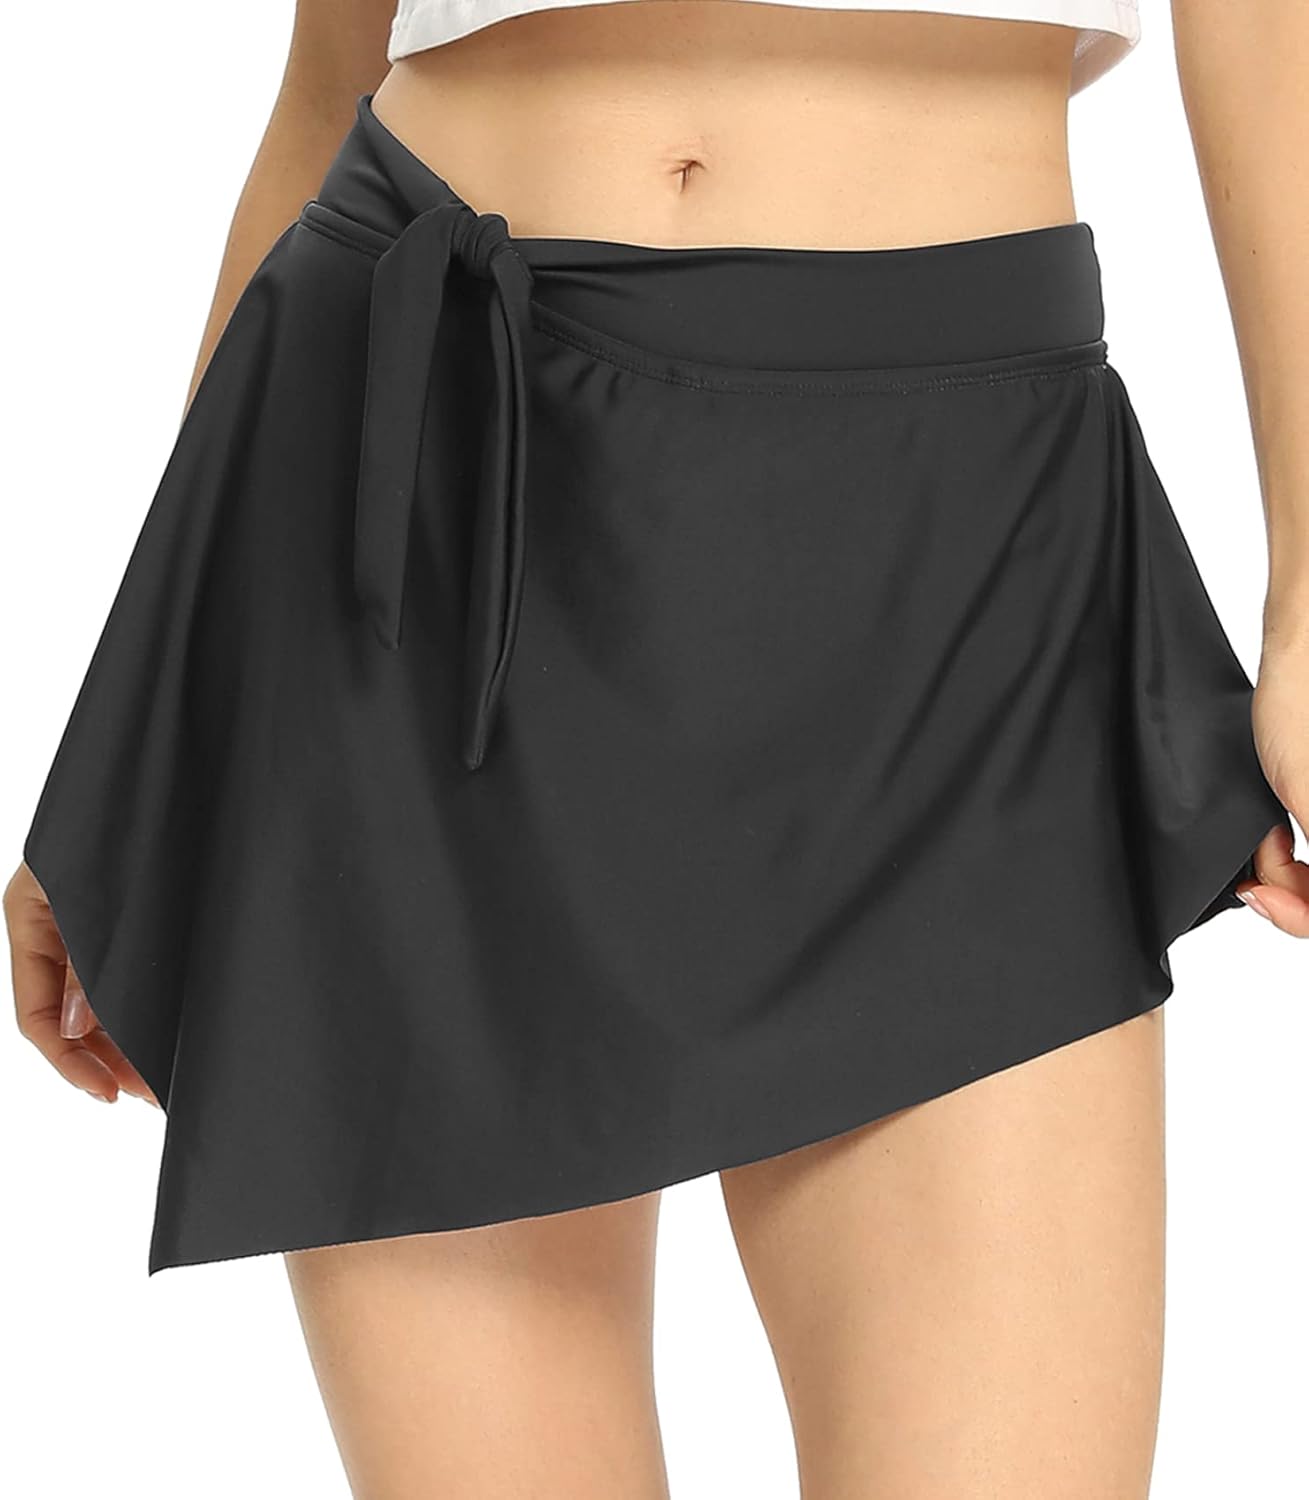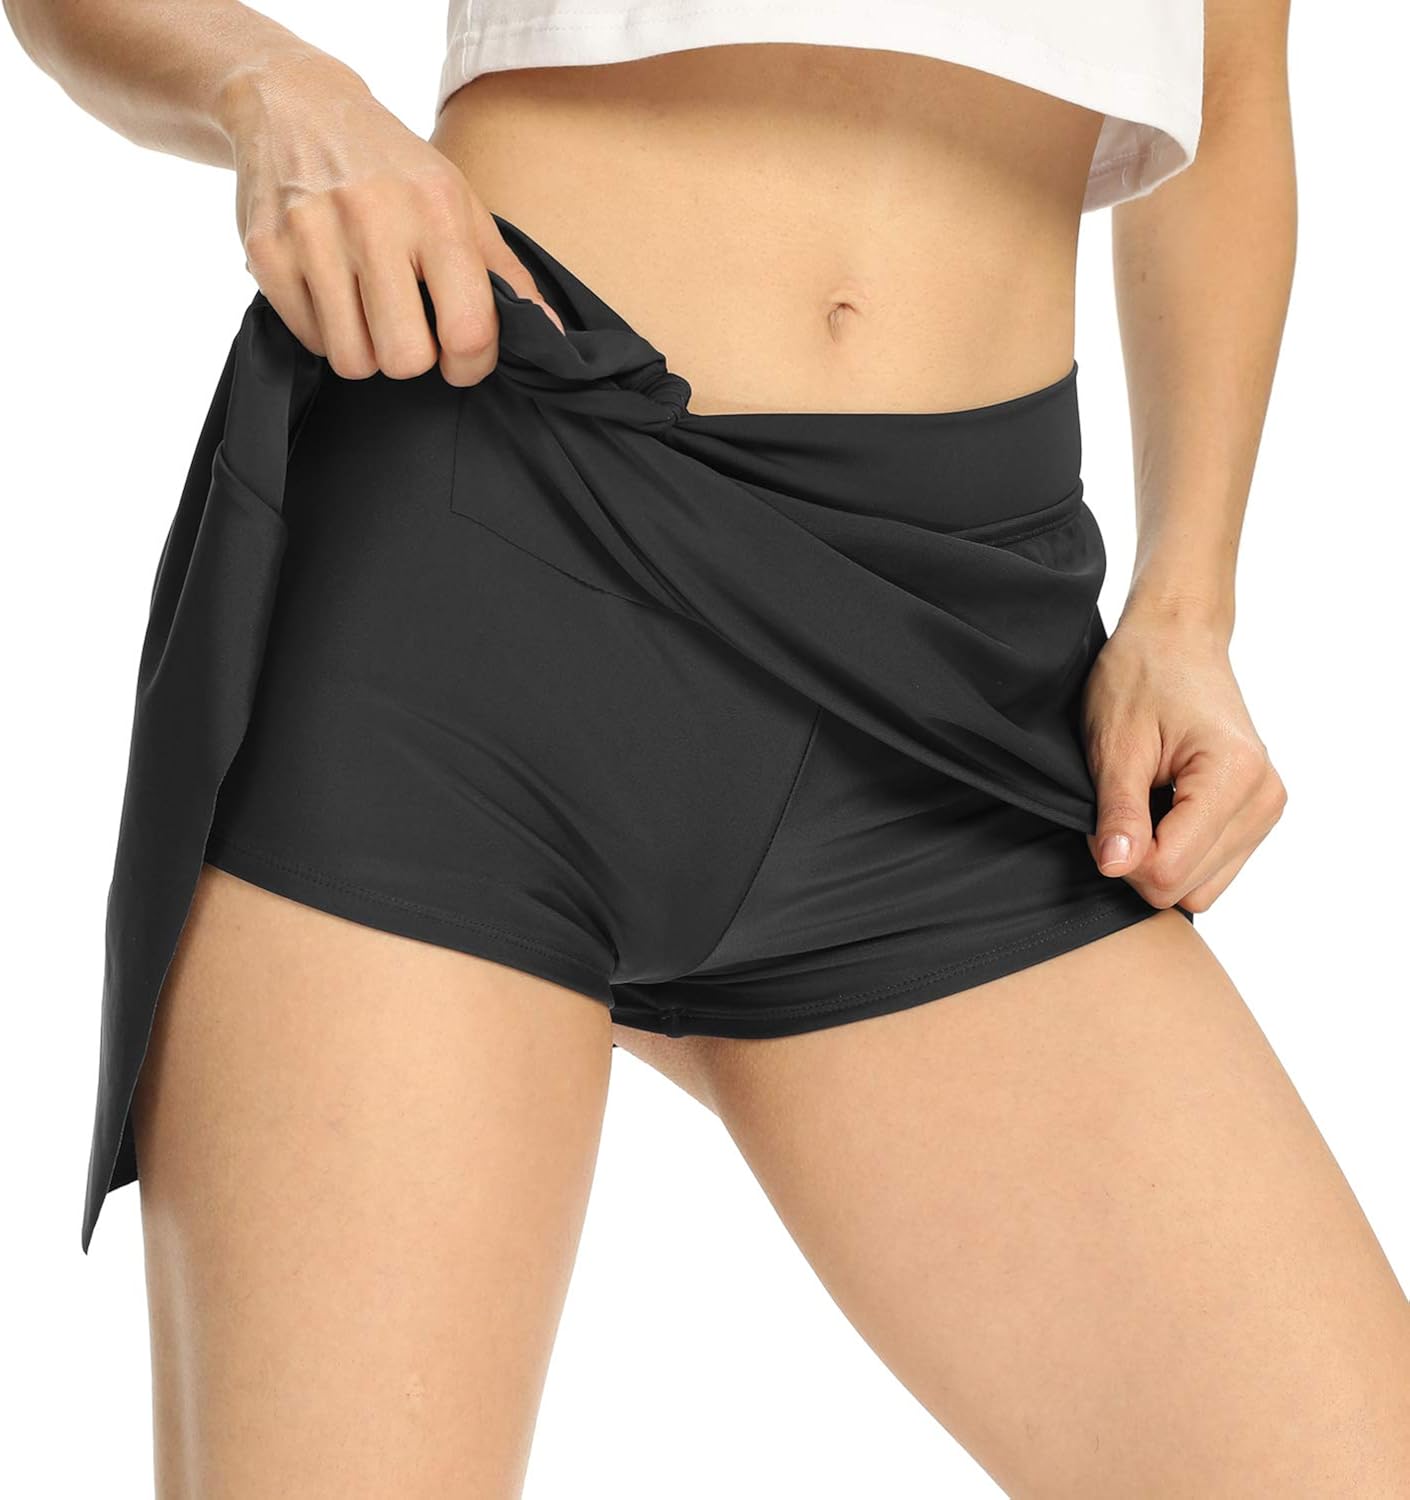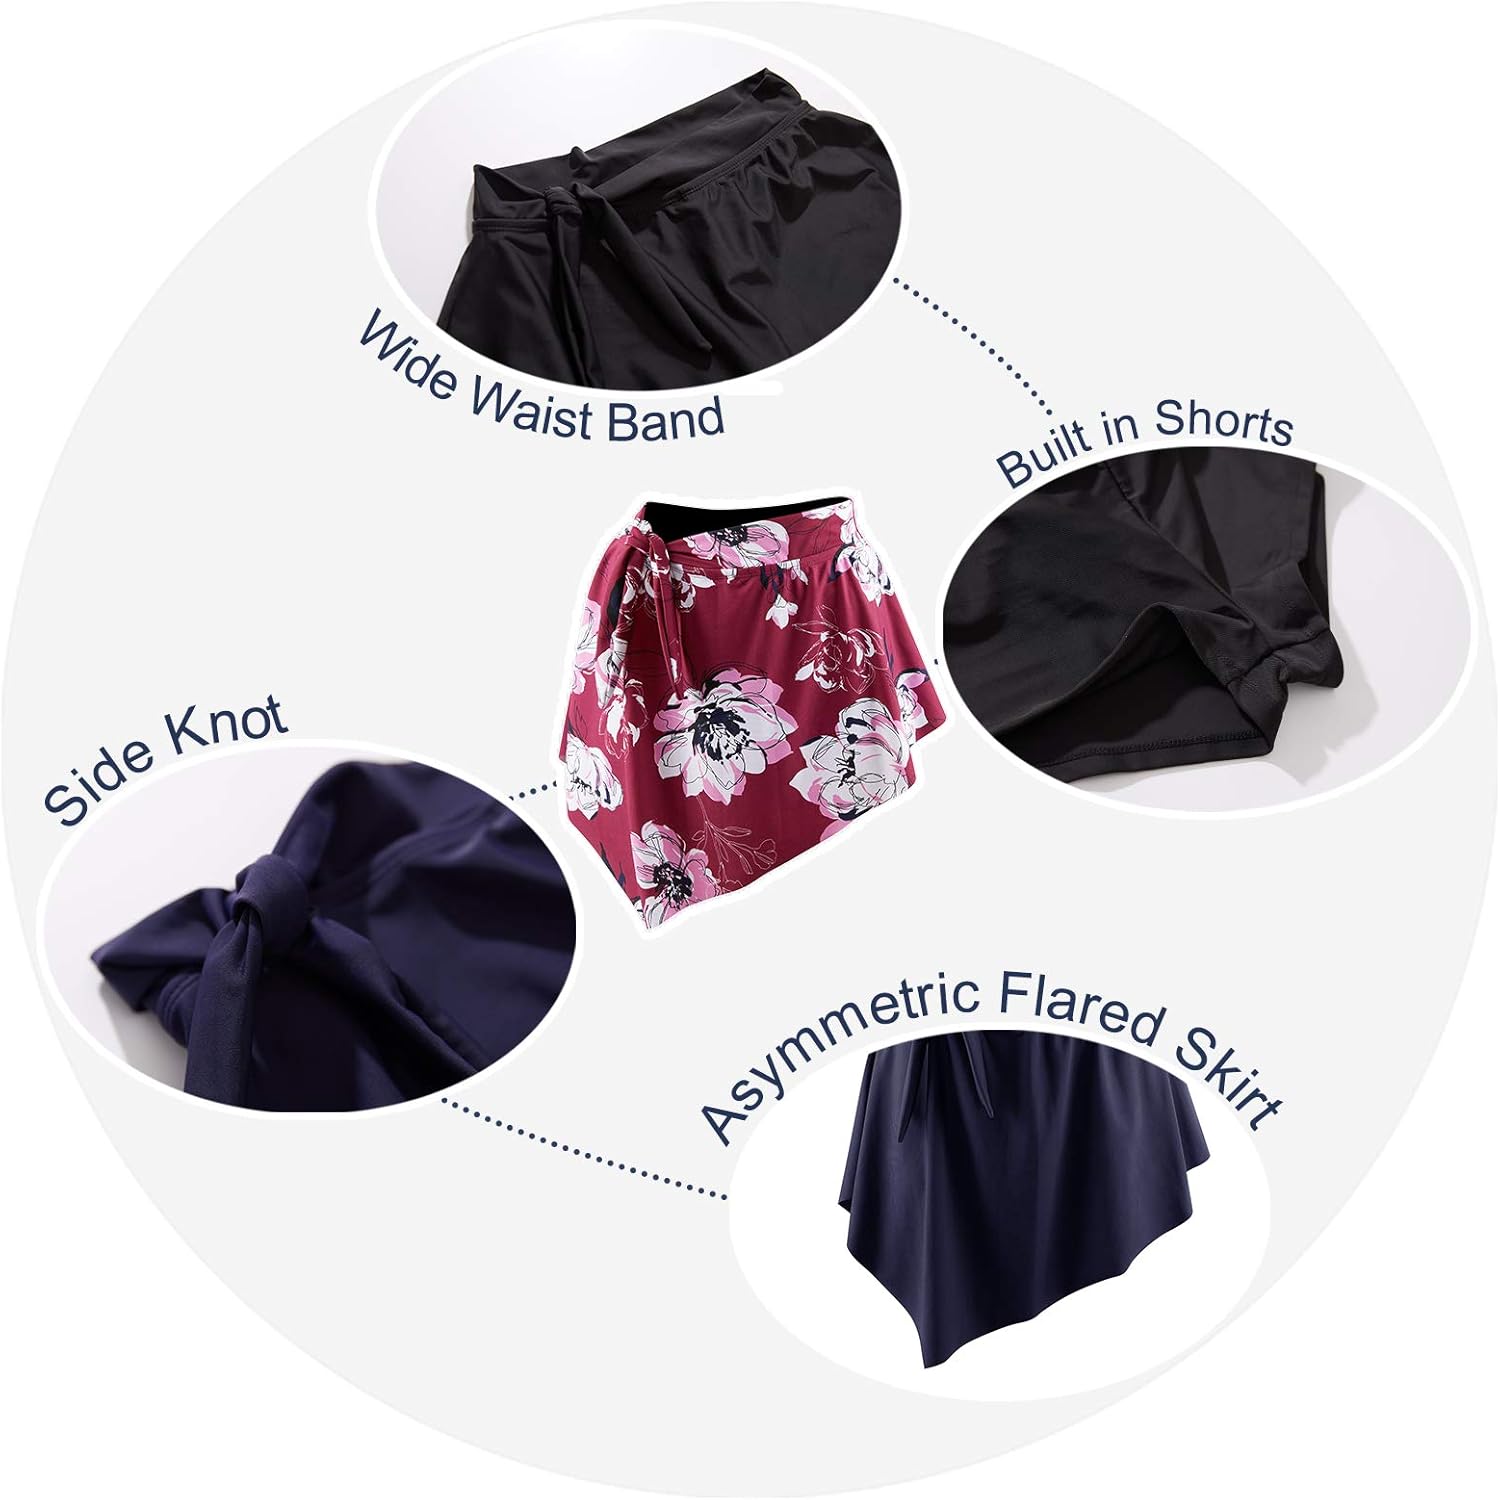
Women’s Plus Size High Waist Swim Skirted Bottom, Ruffle Swim Skirt Tummy Control Swimsuit
Category: AMAZON FASHION
The women's plus size swim skirt size from Small to 3X, A-line shape suit for all body type. Soft, breathable and comfy for all day wear. Size Details: S(6/8)-Waist:27"-Hip:31"-Skirt Length:10 3/4"  M(8/10)-Waist:28"-Hip:32"-Skirt Length:11" L(12/14)-Waist:29 1/2"-Hip:33 1/2"-Skirt Length:11 1/4" XL(16/18)-Waist:31"-Hip:35"-Skirt Length:11 1/2"  1X(18W-20W)--Waist:38"--Hip:42"--Skirt Length:13"  2X(22W-24W)--Waist:40"--Hip:44"--Skirt Length:13 1/4" 3X(26W-28W)--Waist:42"--Hip:46"--Skirt Length:13 1/2" We recommend ordering a swimsuit in your usual size for the most comfortable fit. Sizing up is suggested depending on your fit preference.
Features: 80% Nylon, 20% Spandex | Pull On closure | Machine Wash | ❤Comfortable Fitting: Featuring front tie and wide waistband(1¾ inches) easy to wear off. Built- in boyshorts provides more coverage & protection. | ❤A-line Shape for All Body Type: The women's swimsuit bottom designed from size Small to size 3X with 3 colors. Goes well with tankini top/sports bra, wear it as casual skirt or swimsuit. | ❤Quick Dry and Fastcolor: 80%Nylon+20%Spandex fabric not easily deformation, long colorfast, easy care. | ❤Size Notes: More detail size details please reference the size chart. The swimsuit skirt is made of soft and stretchy fabric,+/-1.5 inches would be suitable for most people. Sizing up is suggested if you perfer a cosy fitting. | ❤100% Satisfaction Guarantee: WIN-SPORTS offers 18 months quality assurance and friendly after sales service for all our products. If you have any problem with our product, please feel free to contact us, we'll try our best to solve it as soon as possible.